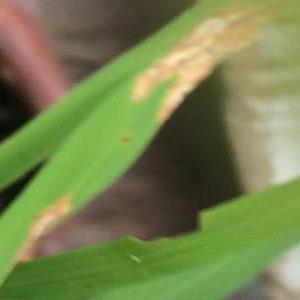
Disease: Blast